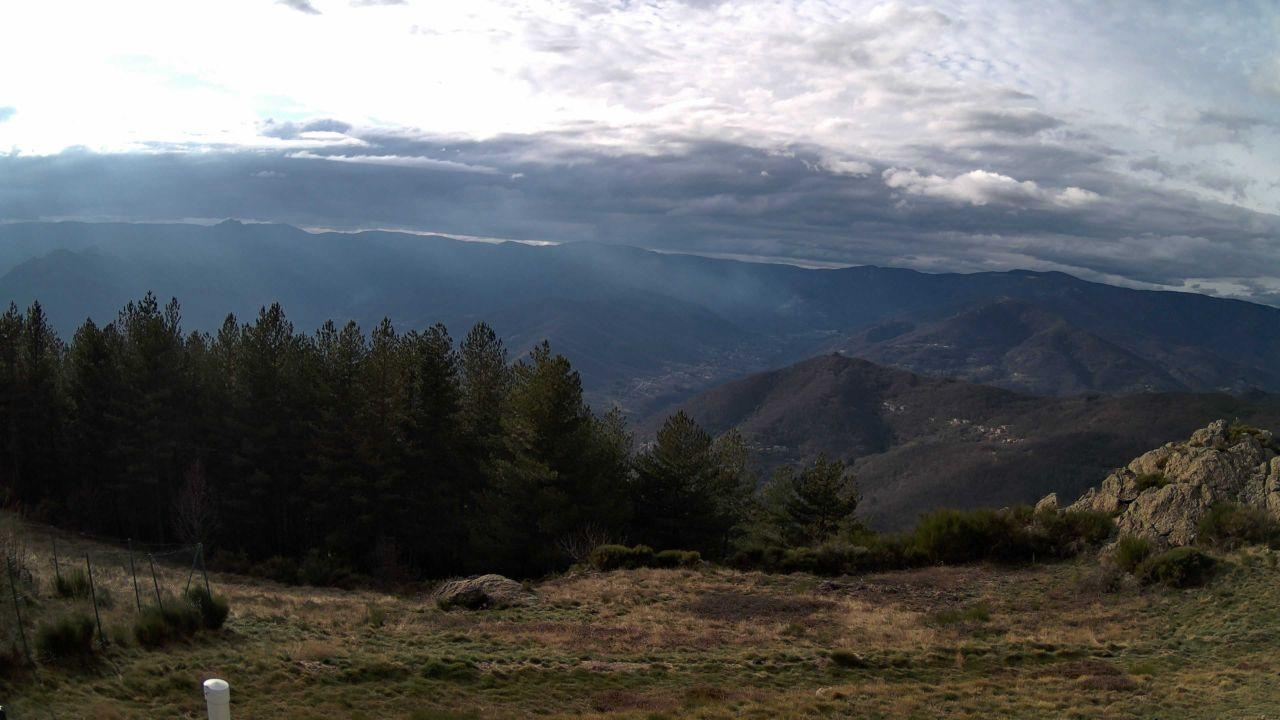
Fire: no
Smoke: yes